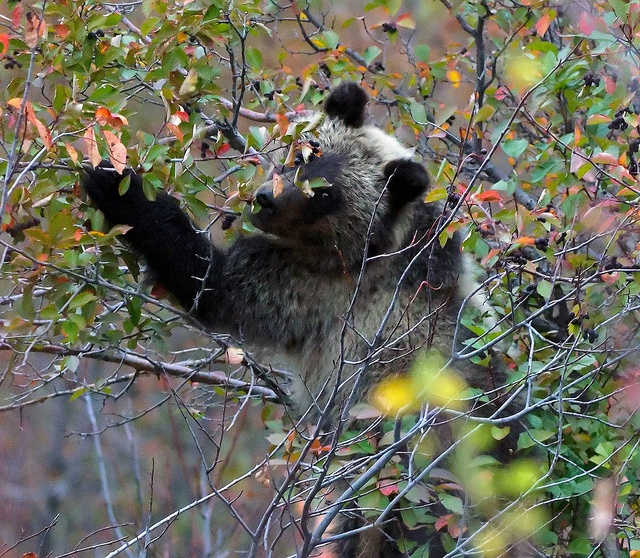
A large bear grabbing at a tree branch.
black and white animal climbing a small tree
A bear hanging from a tree while eating leaves.
A furry animal climbs among branches on a tree.
A baby black bear is climbing a tree.